Yardangs on Mars

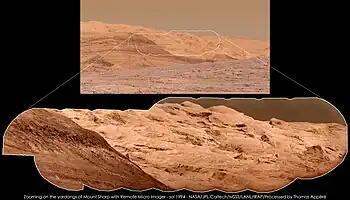

Yardangs are common in some regions on Mars, especially in the Medusae Fossae Formation. This formation is found in the Amazonis quadrangle and near the equator. They are formed by the action of wind on sand sized particles; hence they often point in the prevailing direction that the winds were blowing when they were formed. Yardangs exhibit very few impact craters, indicating that the surface exposed is relatively young and the process of erosion may be active. The easily eroded nature of the Medusae Fossae Formation suggests that it is composed of weakly cemented particles, and was most likely formed by the deposition of wind-blown dust or volcanic ash. Yardangs are parts of rock that have been sand blasted into long, skinny ridges by bouncing sand particles blowing in the wind. Layers are seen in parts of the formation. A resistant caprock on the top of yardangs has been observed in Viking, Mars Global Surveyor, and HiRISE photos. Images from spacecraft show that they have different degrees of hardness probably because of significant variations in the physical properties, composition, particle size, and/or cementation.